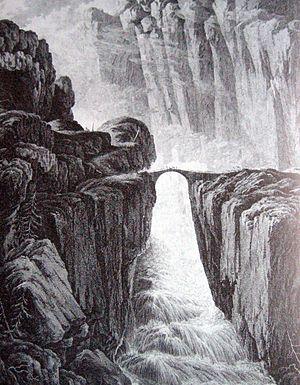
Cette liste de ponts de Suisse a pour vocation de présenter une liste de ponts remarquables de Suisse, tant par leurs caractéristiques dimensionnelles, que par leur intérêt architectural ou historique.